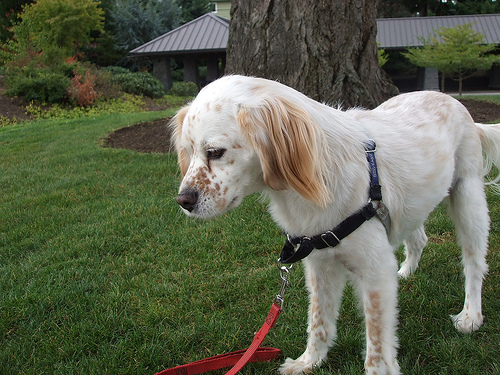
Animal: dog
Breed: english_setter